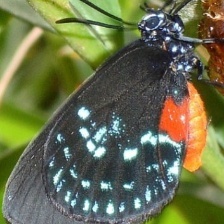
Species: ATALA
Butterfly family (ImageNet category): lycaenid_butterfly